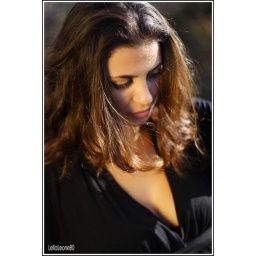
girl in black